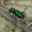
Label: beetle